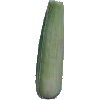
Label: Corn Husk 1